Edwin Stanton

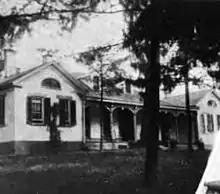
Stanton's home in Cadiz, Ohio

At age 18, Stanton met Mary Ann Lamson at Trinity Episcopal Church in Columbus, and they soon were engaged. After buying a home in Cadiz, Stanton went to Columbus where his betrothed was. Stanton and Lamson had wished to be married at Trinity Episcopal, but his illness rendered this idea moot. Instead, the ceremony was performed at the home of Trinity Episcopal's rector on December 31, 1836. Afterwards, Stanton went to Virginia where his mother and sisters were, and escorted the women back to Cadiz, where they would live with Stanton and his wife.